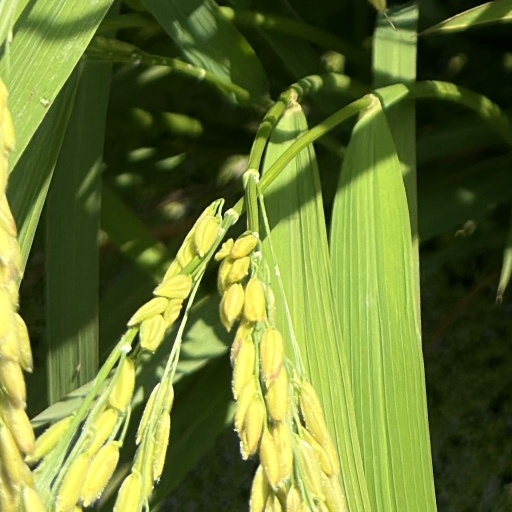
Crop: rice